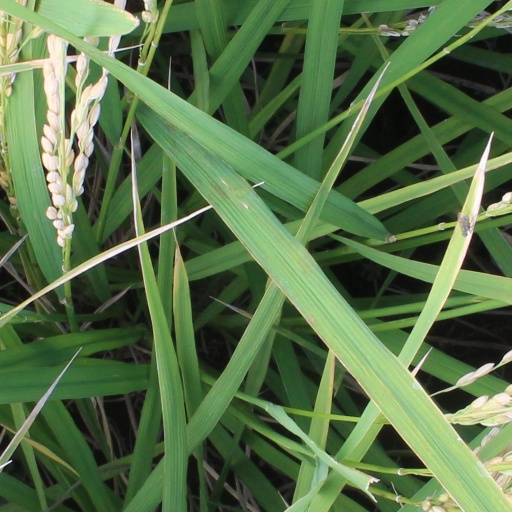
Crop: rice